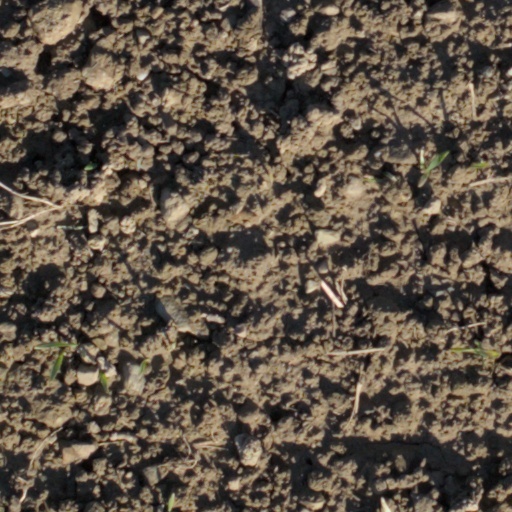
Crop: wheat